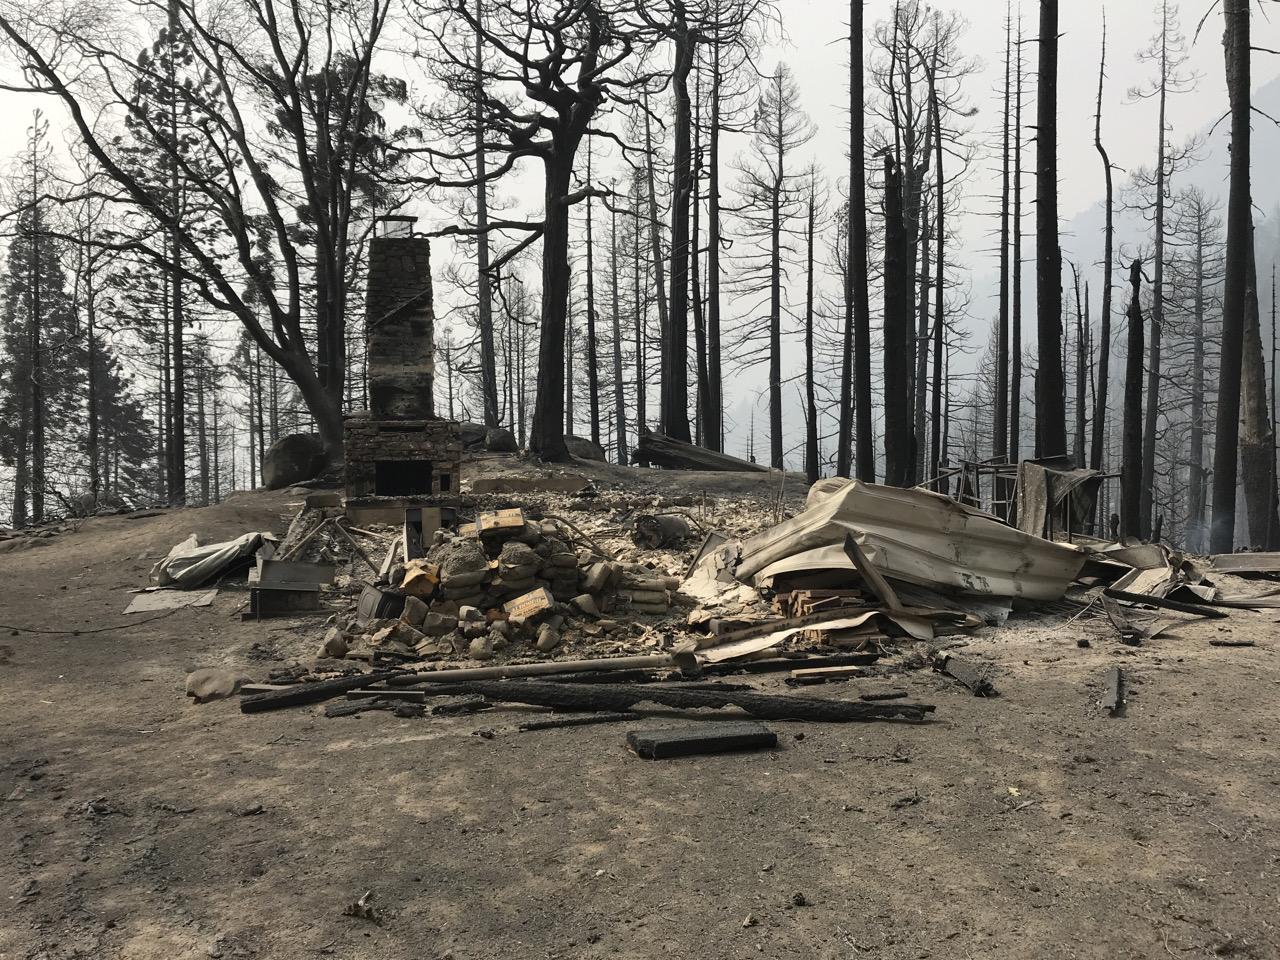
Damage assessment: destroyed